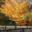
Label: maple_tree